Edwin Stanton

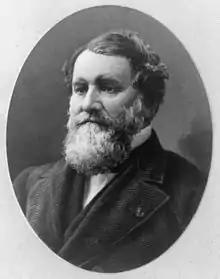
An engraving of Cyrus H. McCormick

In Pittsburgh, Stanton formed a partnership with a prominent retired judge, Charles Shaler, while maintaining his collaboration with McCook, who had remained in Steubenville after returning from service in the Mexican–American War. Stanton argued several high-profile suits. One such proceeding was "State of Pennsylvania v. Wheeling and Belmont Bridge Company and others" in the United States Supreme Court. The case concerned the Wheeling Suspension Bridge, the largest suspension bridge in the world at that time, and an important connector for the National Road. The bridge's center rose some , but proved to be a nuisance to passing ships with tall smokestacks. With ships unable to clear the bridge, enormous amounts of traffic, trade and commerce would be redirected to Wheeling, West Virginia, which at the time was still part of Virginia. On August 16, 1849, Stanton urged the Supreme Court to enjoin Wheeling and Belmont, as the bridge was obstructing traffic into Pennsylvania, and hindering trade and commerce. Associate Justice R. C. Grier directed those who were aggrieved by the bridge's operations to go to a lower court, but left an avenue open for Stanton to file for an injunction in the Supreme Court, which he did.